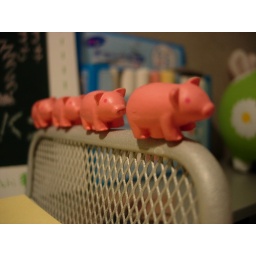
the white board magnets in my office